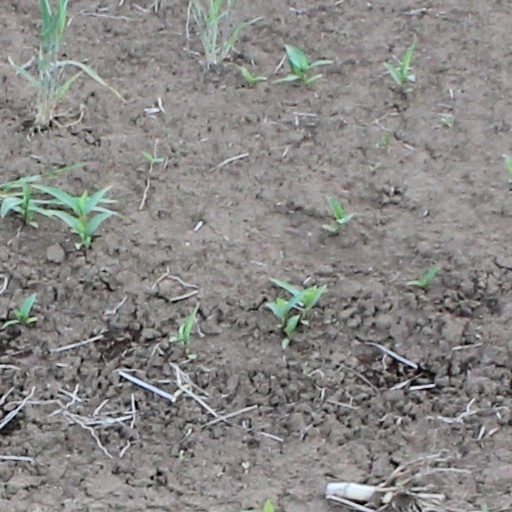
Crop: wheat